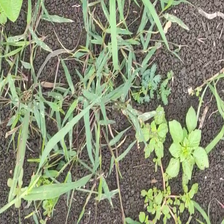
Weed species: Digitaria_SP_(Digitaria Sanguinalis )